The Long Winter (novel)

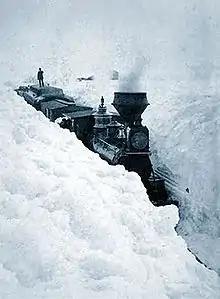
A train stuck in snow in southern Minnesota, March 29, 1881

Wilder's book runs from fall 1880 to spring 1881, a season of such frequent blizzards that it went down in history as "The Snow Winter". Accurate details in the novel include the names of the townspeople (with only minor exceptions), the blizzards' severity and the deep cold, the Chicago and North Western Railway stopping trains until the spring thaw after the snow made the tracks impassable, the near-starvation of the townspeople, and the courage of Almanzo Wilder and Cap Garland, who ventured out on the open prairie in search of a cache of wheat that no one was even sure existed.